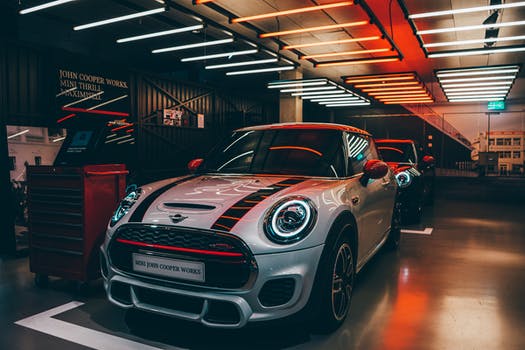
Label: No Watermark